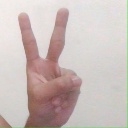
अक्षर: क